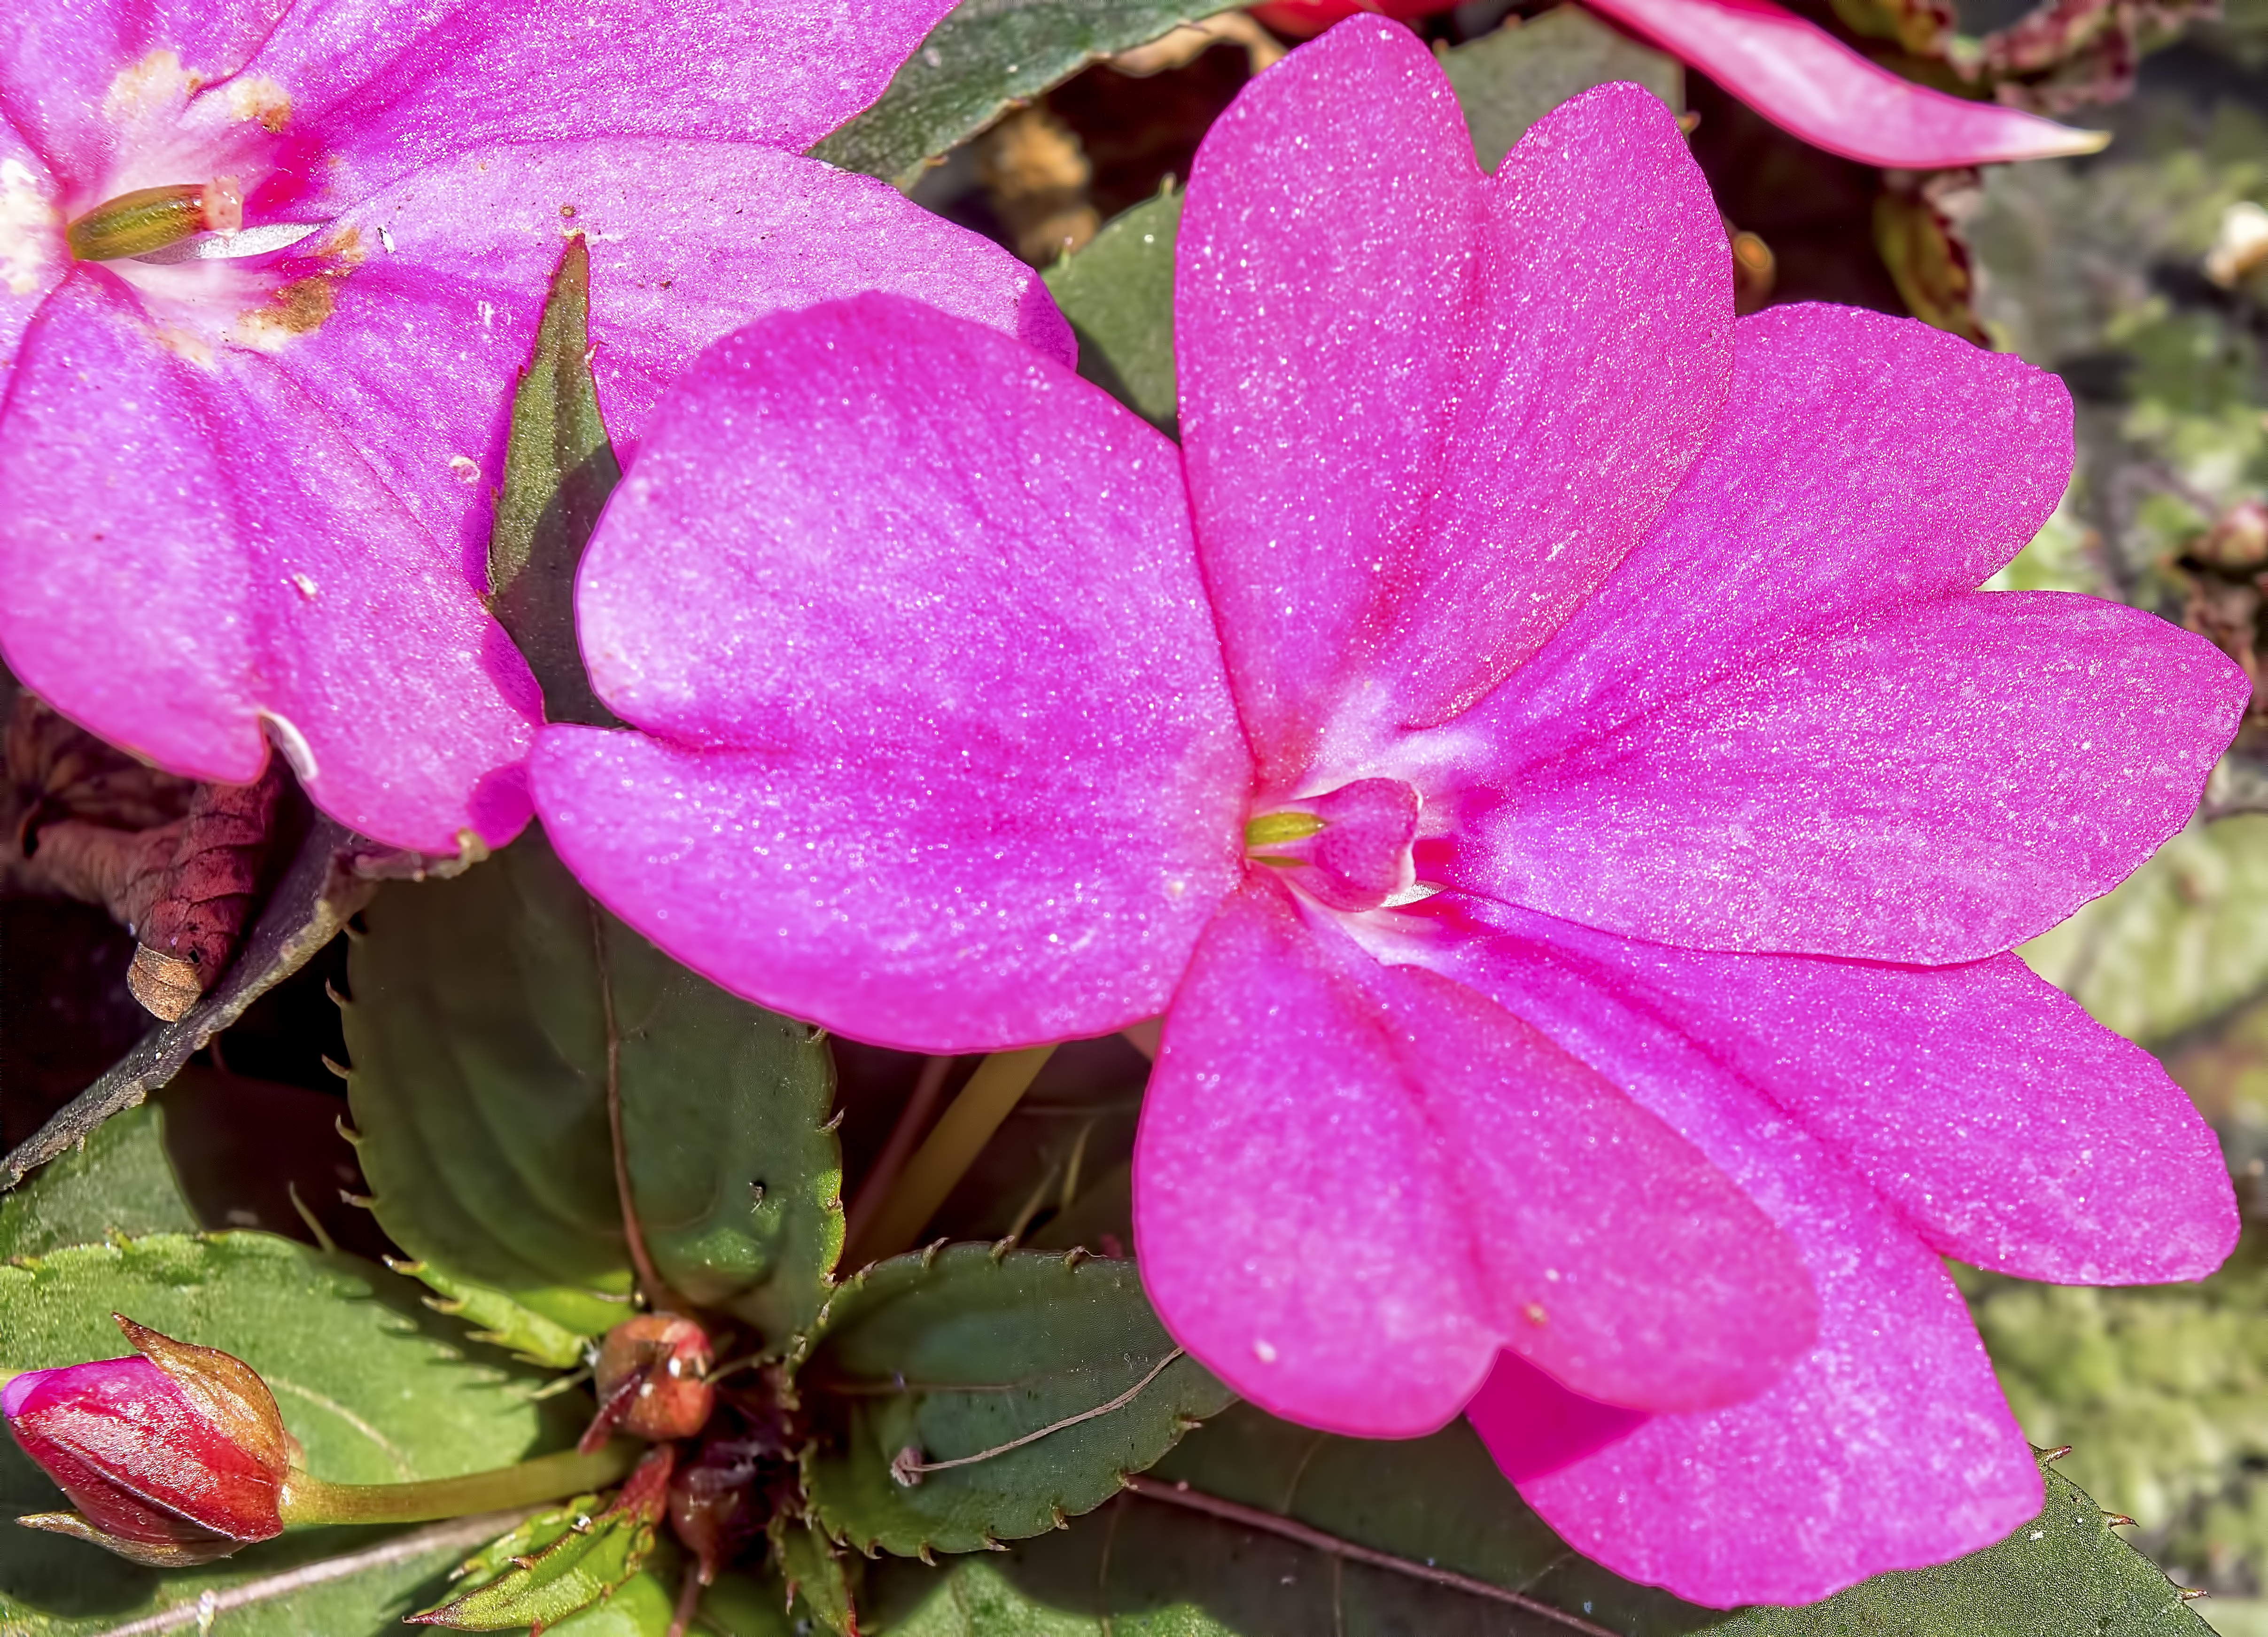
nature, blossom, plant, leaf, flower, petal, park, botany, pink, flora, plants, flowers, shrub, finland, helsinki, bud, macro photography, flowering plant, busy lizzie, annual plant, woody plant, land plant